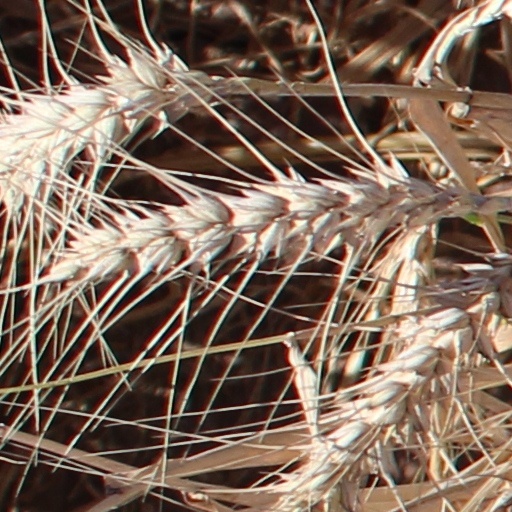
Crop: wheat